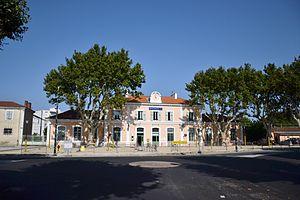
Façade de la gare de Cavaillon
La ligne de Cavaillon à Saint-Maime - Dauphin est une ancienne ligne de chemin de fer française à écartement standard et à voie unique non électrifiée. Elle reliait Cavaillon, sur la ligne d'Avignon à Miramas, à Saint-Maime - Dauphin, où elle rejoignait la ligne de Forcalquier à Volx. Volx était une gare de la ligne de Lyon à Marseille via Grenoble.
La gare de Cavaillon est une gare ferroviaire française des lignes d'Avignon à Miramas et de Cavaillon à Saint-Maime-Dauphin, située sur le territoire de la commune de Cavaillon dans le département de Vaucluse, en région Provence-Alpes-Côte d'Azur.